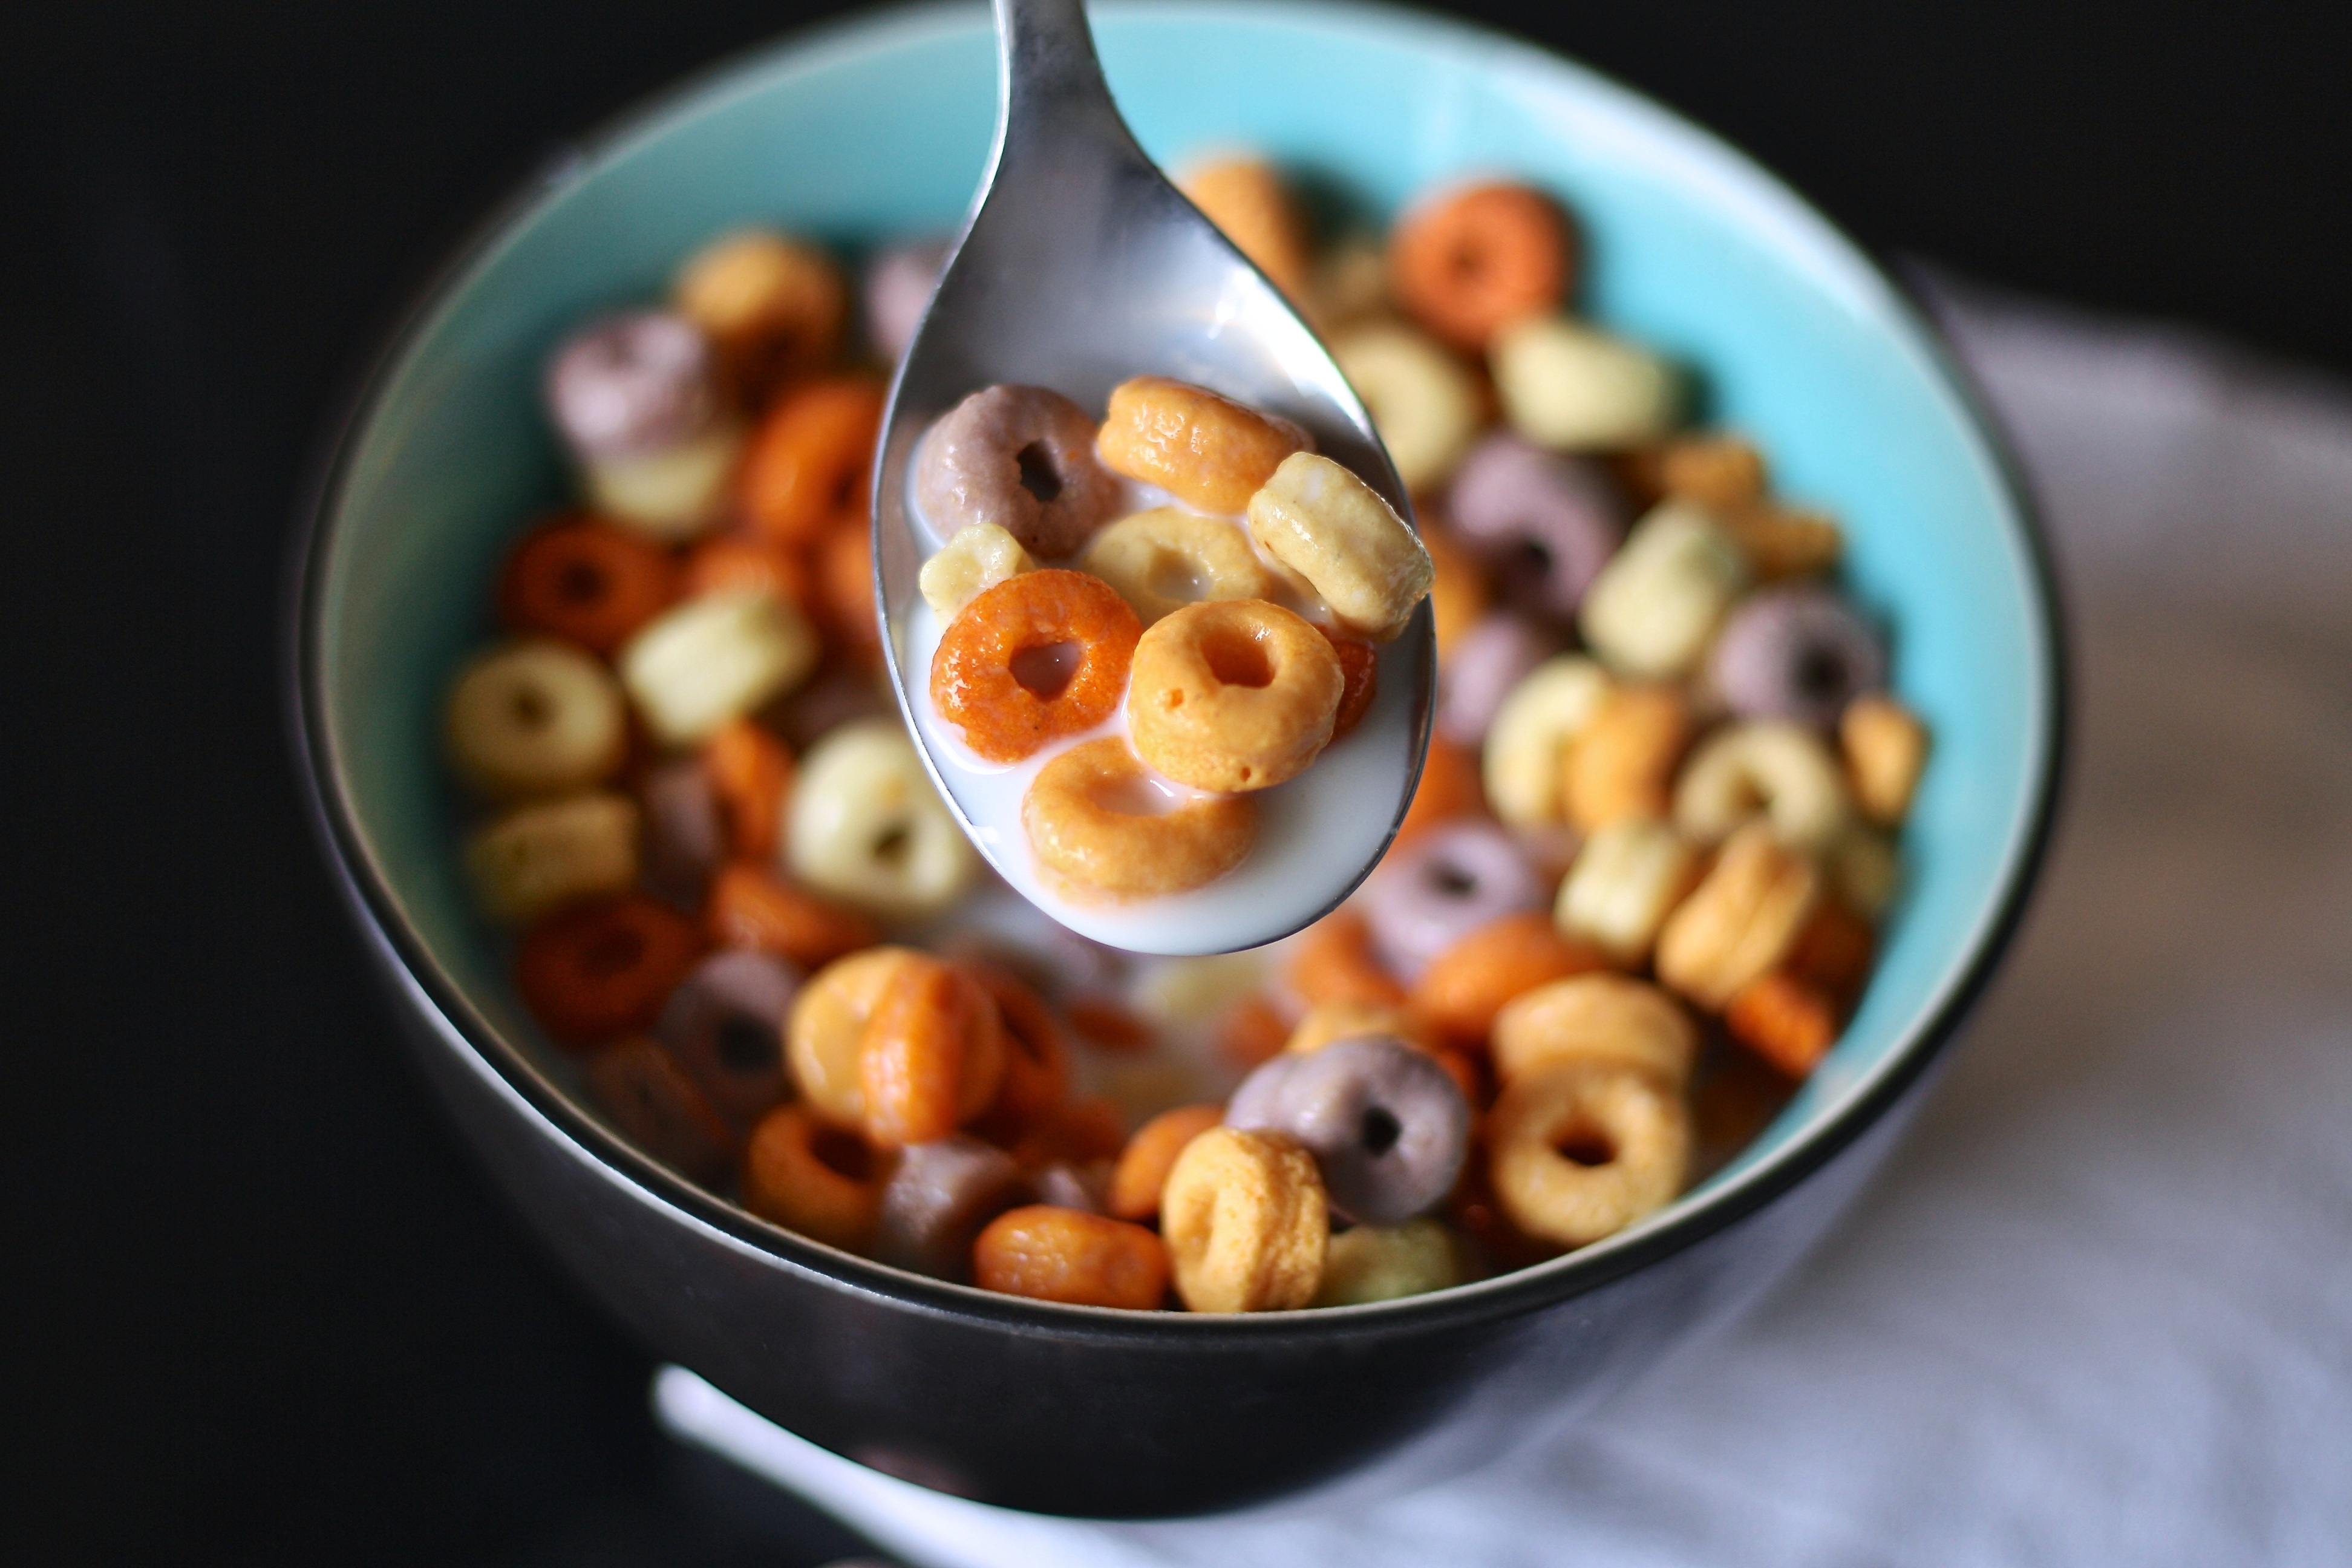
table, morning, kid, home, bowl, dish, meal, food, produce, vegetable, kitchen, child, colorful, breakfast, milk, healthy, cuisine, spoon, childhood, cereal, eating, children, happy, nutrition, flowering plant, cheerios, land plant